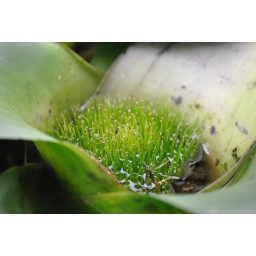
This plant is amazing! it stores water in the 'cup-like' flower, i hope i did it justice.